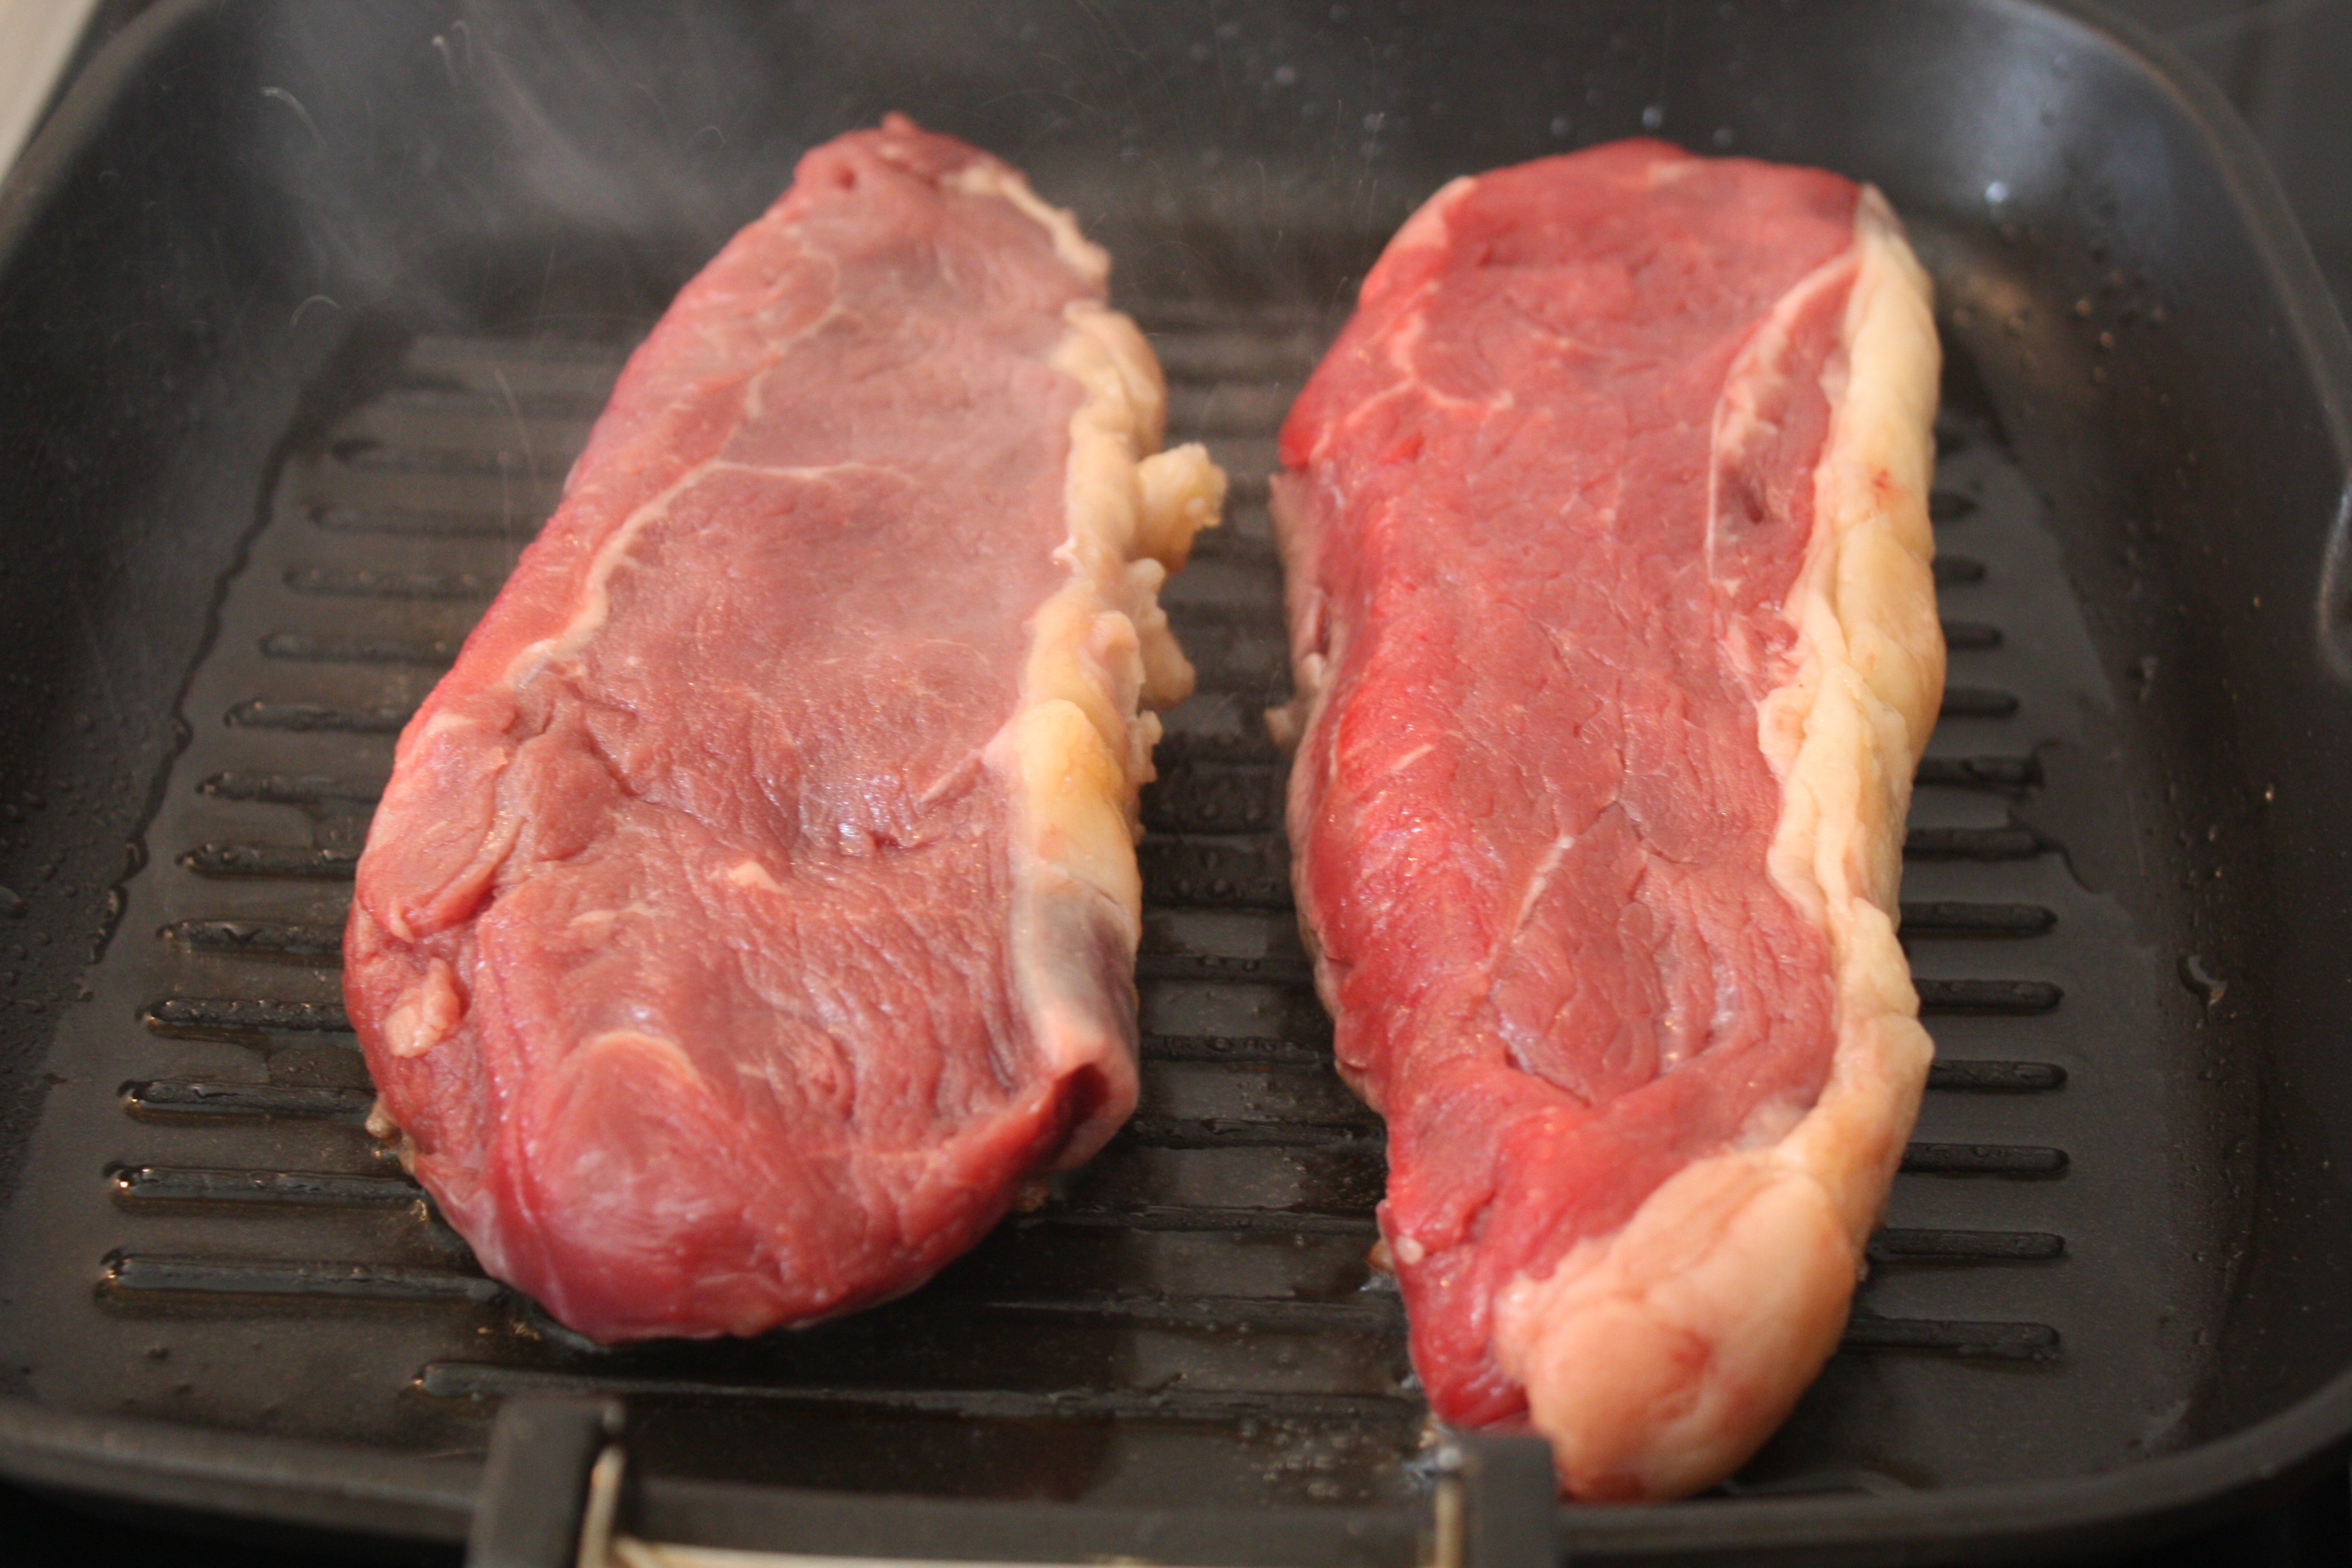
dish, food, gourmet, meat, beef, delicious, pan, steak, ireland, fry, organ, hereford, roasting, benefit from, grilled, rind, flesh, entrecote, red meat, roast beef, animal source foods, kobe beef, sirloin steak, lamb and mutton, back bacon, kassler, irish beef, grillpfanne